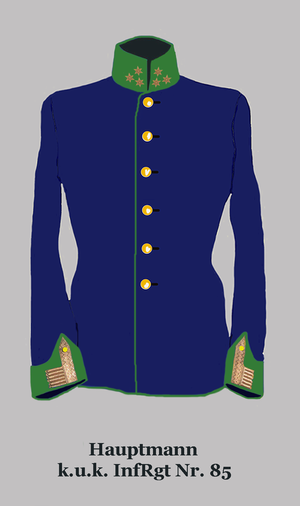
Capitaine du 85e régiment d'infanterie de l'armée Autriche-Hongroise (Régiment hongroise avec col droit en vert pomme et boutons en jaune